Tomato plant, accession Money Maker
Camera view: bottom (45 deg); turntable rotation: 270 degrees
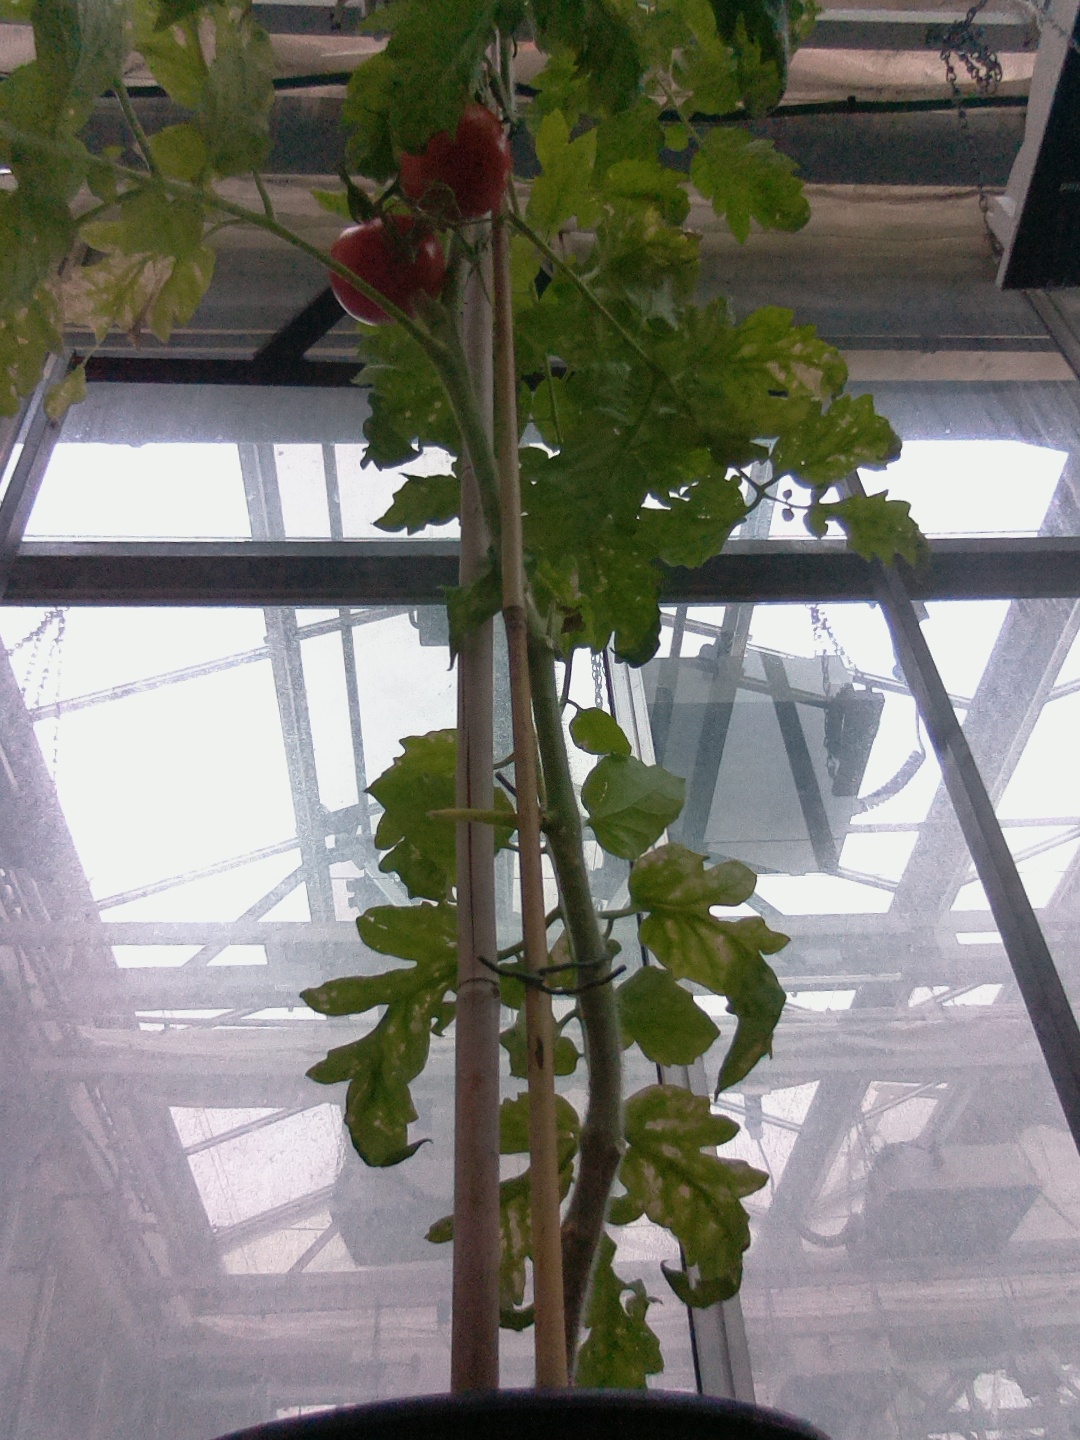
BBCH growth stage 85: 50%-60% of fruits show typical fully ripe color